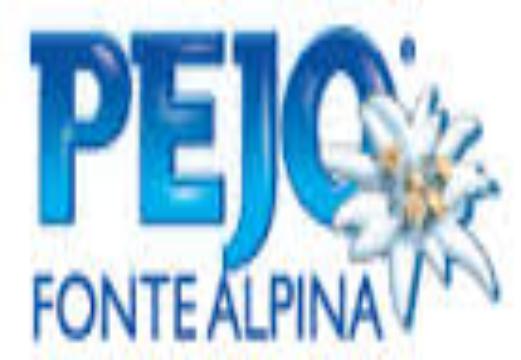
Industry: Clothes